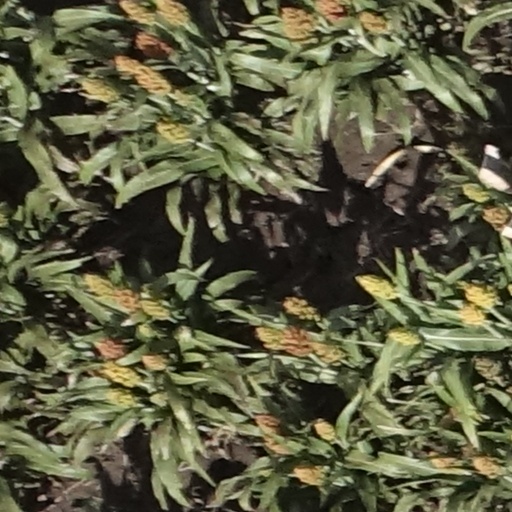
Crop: sorghum